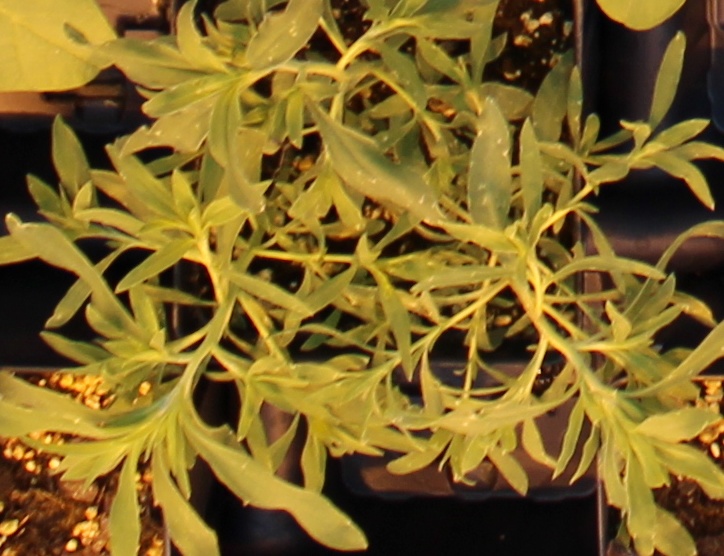
Label: Kochia